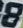
Number: 8